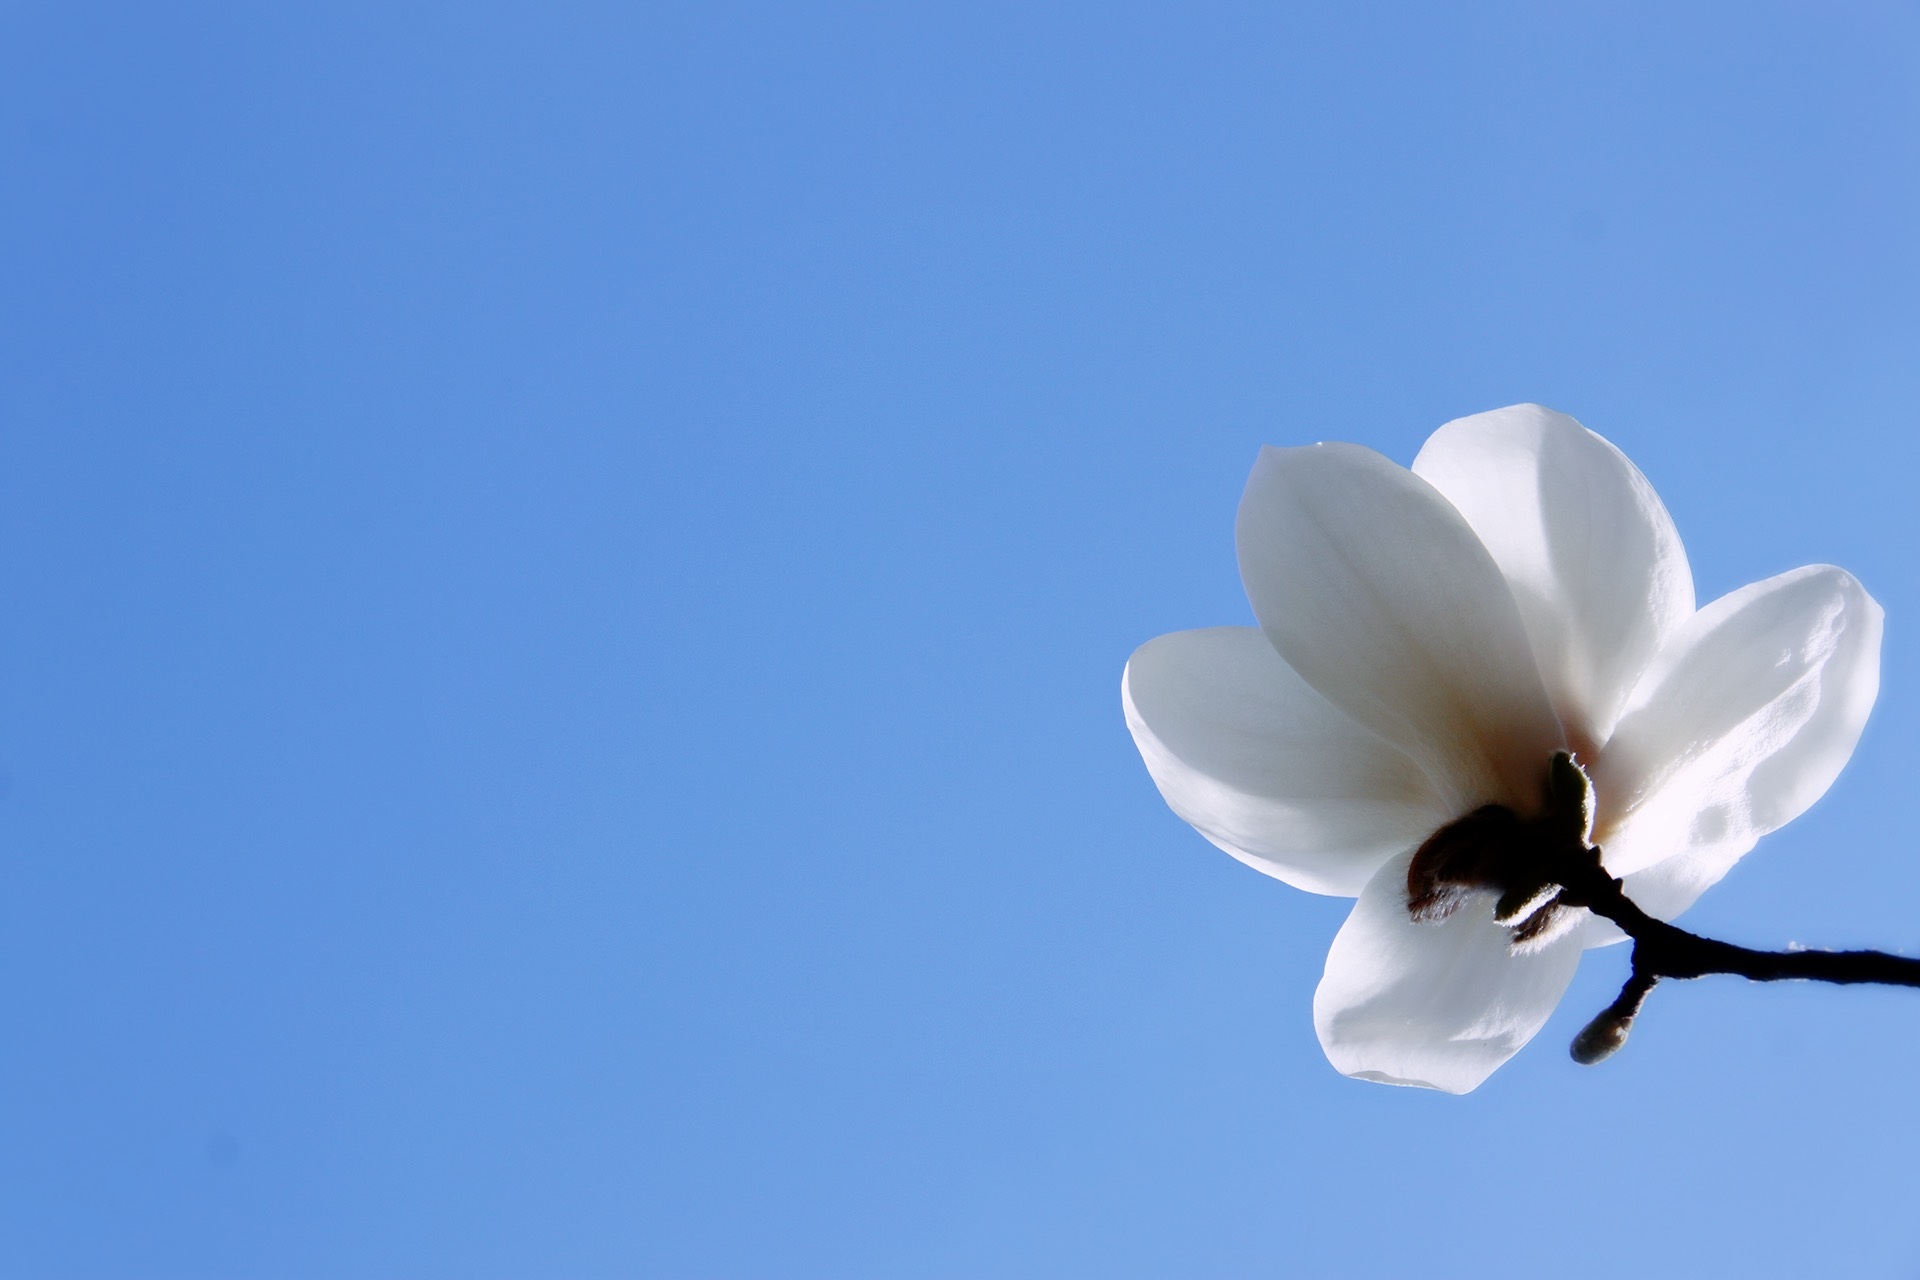
branch, blossom, cloud, plant, sky, white, sunlight, flower, petal, daytime, spring, desktop, flora, blue sky, cool image, cool photo, magnolia, flowering plant, atmosphere of earth, computer wallpaper